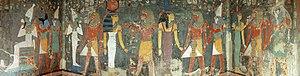
La tombe de Horemheb (1327-1295 av J.C.) Horemheb a été le dernier pharaon de la XVIIIème dynastie. Il a rétabli le culte d'Amon en s'efforçant d'effacer toutes traces du prédécesseur de Toutankhamon, son père Aménophis IV